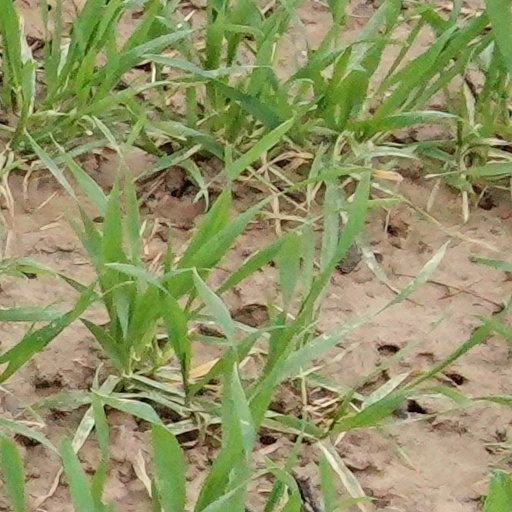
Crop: wheat